Agivey River

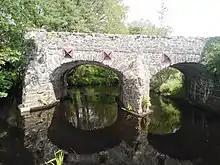
Errigal Bridge

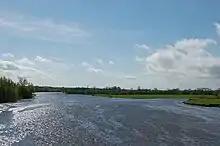

The Agivey River is a medium to large river in County Londonderry. It starts at the confluence of the Ashlamaduff and Formill Rivers up in The Sperrin Mountains in Glenullin and flows through said area and flows onwards Eastward direction towards Garvagh.The river flows through Errigal Glen a massive gorge on the river with a 20-meter drop from the top to the river, Errigal Bridge at the start of the glen is said to be one the oldest bridges in Ireland. The river flows through Garvagh over the famous horseshoe weir onwards north towards aghadowey then turns east again. It passes Hunters mill and under the Bovagh Bridge. It flows through Bovagh house estate which is now a b&b. The river flows for the last few miles north passing Cullycapple Bridge and Brickhill Bridge passes the Brown Trout inn and joins with the Aghadowey River then flows eastwards for a final time under Glasgort Bridge then into the River Bann. It joins the River Bann near Ballymoney. It is one of NI Game Angling Rivers it has its own angling association called The Agivey Angling Association Methods of fishing include Fly, Spinning And Worming, It boasts a healthy stock of fish including Salmon and Brown Trout.